Noam Chomsky

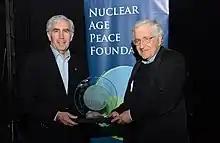
Chomsky receiving an award from the president of the Nuclear Age Peace Foundation, David Krieger (2014)

Chomsky also became involved in left-wing activism. Chomsky refused to pay half his taxes, publicly supported students who refused the draft, and was arrested while participating in an anti-war teach-in outside the Pentagon. During this time, Chomsky co-founded the anti-war collective RESIST with Mitchell Goodman, Denise Levertov, William Sloane Coffin, and Dwight Macdonald. Although he questioned the objectives of the 1968 student protests, Chomsky regularly gave lectures to student activist groups and, with his colleague Louis Kampf, ran undergraduate courses on politics at MIT independently of the conservative-dominated political science department. When student activists campaigned to stop weapons and counterinsurgency research at MIT, Chomsky was sympathetic but felt that the research should remain under MIT's oversight and limited to systems of deterrence and defense. Chomsky has acknowledged that his MIT lab's funding at this time came from the military. He later said he considered resigning from MIT during the Vietnam War. There has since been a wide-ranging debate about what effects Chomsky's employment at MIT had on his political and linguistic ideas.